M. Louise Stanley

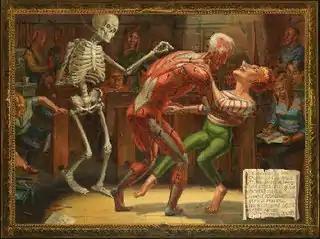
M. Louise Stanley, "The Anatomy Lesson", acrylic on canvas, 72" x 96", 2003.

M. Louise Stanley (born 1942) is an American painter, known for irreverent figurative work that combines myth and allegory, satire, autobiography, and social commentary. Writers such as curator Renny Pritikin situate her early-1970s work at the forefront of the "small, but potent" Bad Painting movement, so named for its "disregard for the niceties of conventional figurative painting." Stanley's paintings frequently focus on romantic fantasies and conflicts, social manners and taboos, gender politics, and lampoons of classical myths, portrayed through stylized figures, expressive color, frenetic compositions and slapstick humor. Art historians such as Whitney Chadwick place Stanley within a Bay Area narrative tradition that blended eclectic sources and personal styles in revolt against mid-century modernism; her work includes a feminist critique of contemporary life and art springing from personal experience and her early membership in the Women's Movement. Stanley has been awarded a Guggenheim Fellowship and grants from the Pollock-Krasner Foundation, Adolph and Esther Gottlieb Foundation, and National Endowment for the Arts. Her work has been shown at institutions including PS1, San Francisco Museum of Modern Art (SFMOMA), The New Museum and Long Beach Museum of Art, and belongs to public collections including SFMOMA, San Jose Museum of Art, Oakland Museum, and de Saisset Museum. Stanley lives and works in Emeryville, California.